Thomas Vancaeyezeele

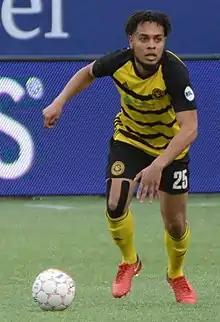
Vancaeyezeele playing for Pittsburgh Riverhounds in 2018

Thomas Vancaeyezeele (born 27 July 1994) is a footballer who plays as a defender for the Tampa Bay Rowdies in the USL Championship. Born in metropolitan France, he represents the French Guiana national team.